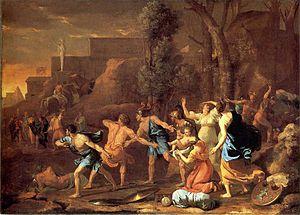
Pyrrhus Iᵉʳ ou Pyrrhos Iᵉʳ, né vers 318 av. J.-C. et mort à Argos en 272, est un roi d'Épire de la dynastie éacide appartenant à la tribu des Molosses. Il est hégémon d'Épire de 306 à 302 puis il règne sur l'Épire de 297 à 272. Il est provisoirement roi de Macédoine dans le contexte des guerres des Diadoques.